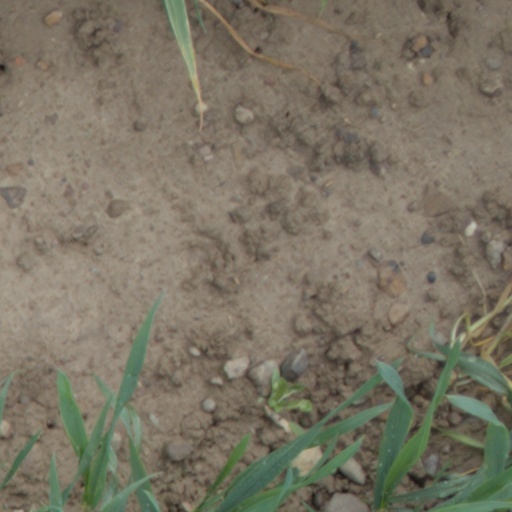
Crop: wheat